Washington v. Texas

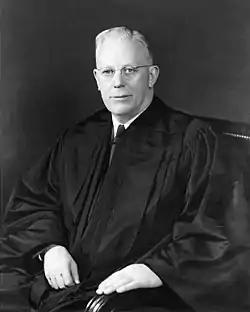
Chief Justice Earl Warren

Chief Justice Earl Warren wrote the opinion of the Court, which spoke for eight justices in reversing the Texas Court of Criminal Appeals. Warren began by stating that the Court had never been "previously called upon to decide whether the right of the accused to have compulsory process for obtaining witnesses in his favor ... is so fundamental [that] it is incorporated in the Due Process Clause". Because of the incorporation to states of other procedural guarantees, the "right to offer the testimony of witnesses" could be given no less weight. Warren wrote that it was critical to the ability to "present a defense ... [a] defendant's version of the facts". This broad right was necessary to detail thoroughly, he wrote, because ignoring how the right would actually be applied would risk making the right to compel witnesses futile.